Ebenezer Skellie

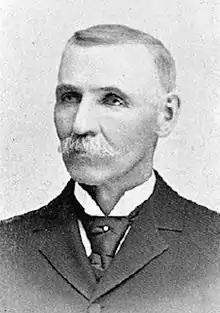
Medal of Honor winner Ebenezer Skellie 1895

Ebenezer Skellie (August 16, 1842 – July 2, 1898) was a native of Chautauqua County, New York, who received his nation’s highest honor – the U.S. Medal of Honor – for the gallantry he displayed while fighting as a corporal with the 112th New York Volunteer Infantry’s D Company in the Battle of Chaffin’s Farm during the American Civil War.